Olivia Wells

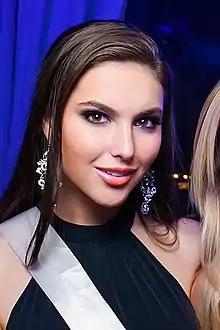

Olivia Genevieve Wells (born 29 April 1994 in Melbourne) is an Australian philanthropist and beauty pageant titleholder who was crowned Miss Universe Australia 2013 and represented Australia at Miss Universe 2013 in Moscow, Russia on 9 November 2013.